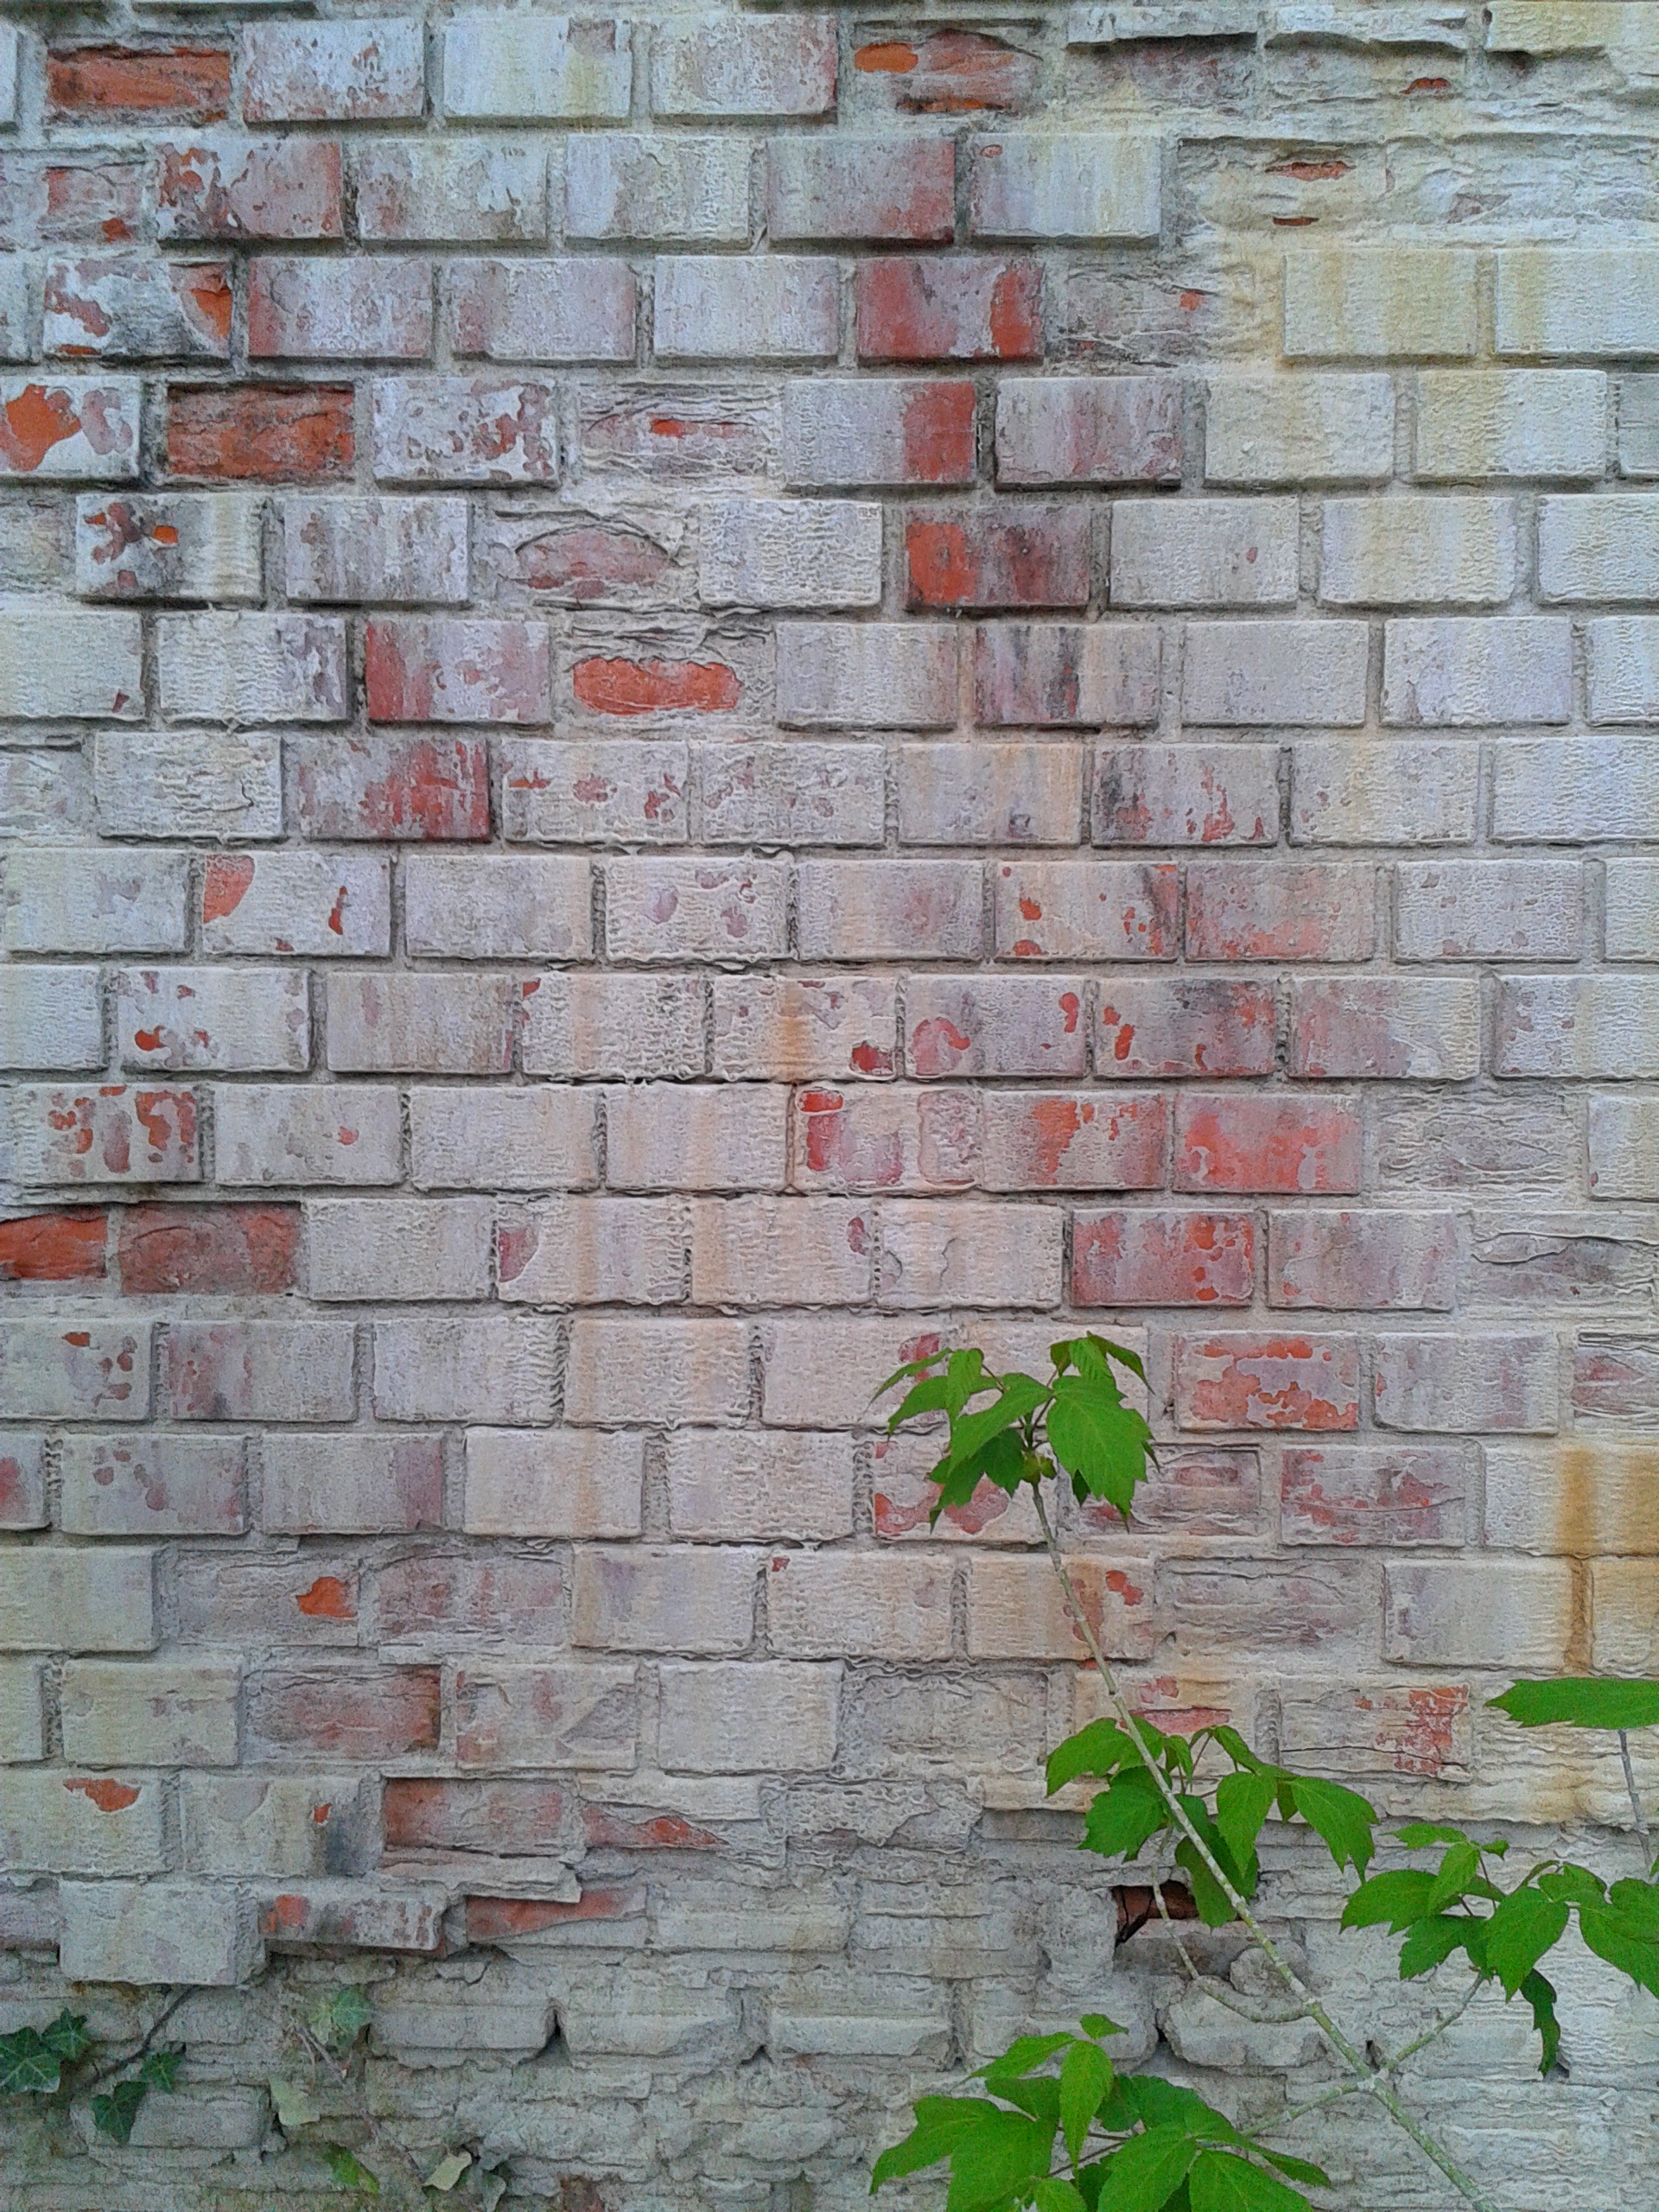
texture, old, wall, grunge, rough, stone wall, brick, material, block, art, rusty, brickwall, brickwork, backdrop, road surface